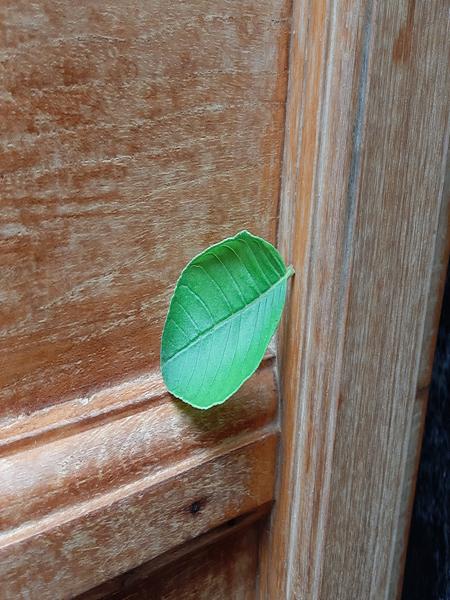
Plant: Guava